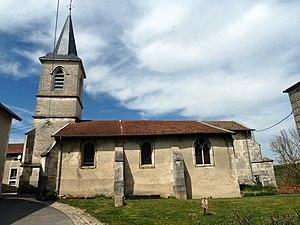
Ugny-sur-Meuse église
Ugny-sur-Meuse est une commune française située dans le département de la Meuse, en région Grand Est, village sur la rive gauche de la Meuse, à 5 kilomètres au nord de Vaucouleurs.